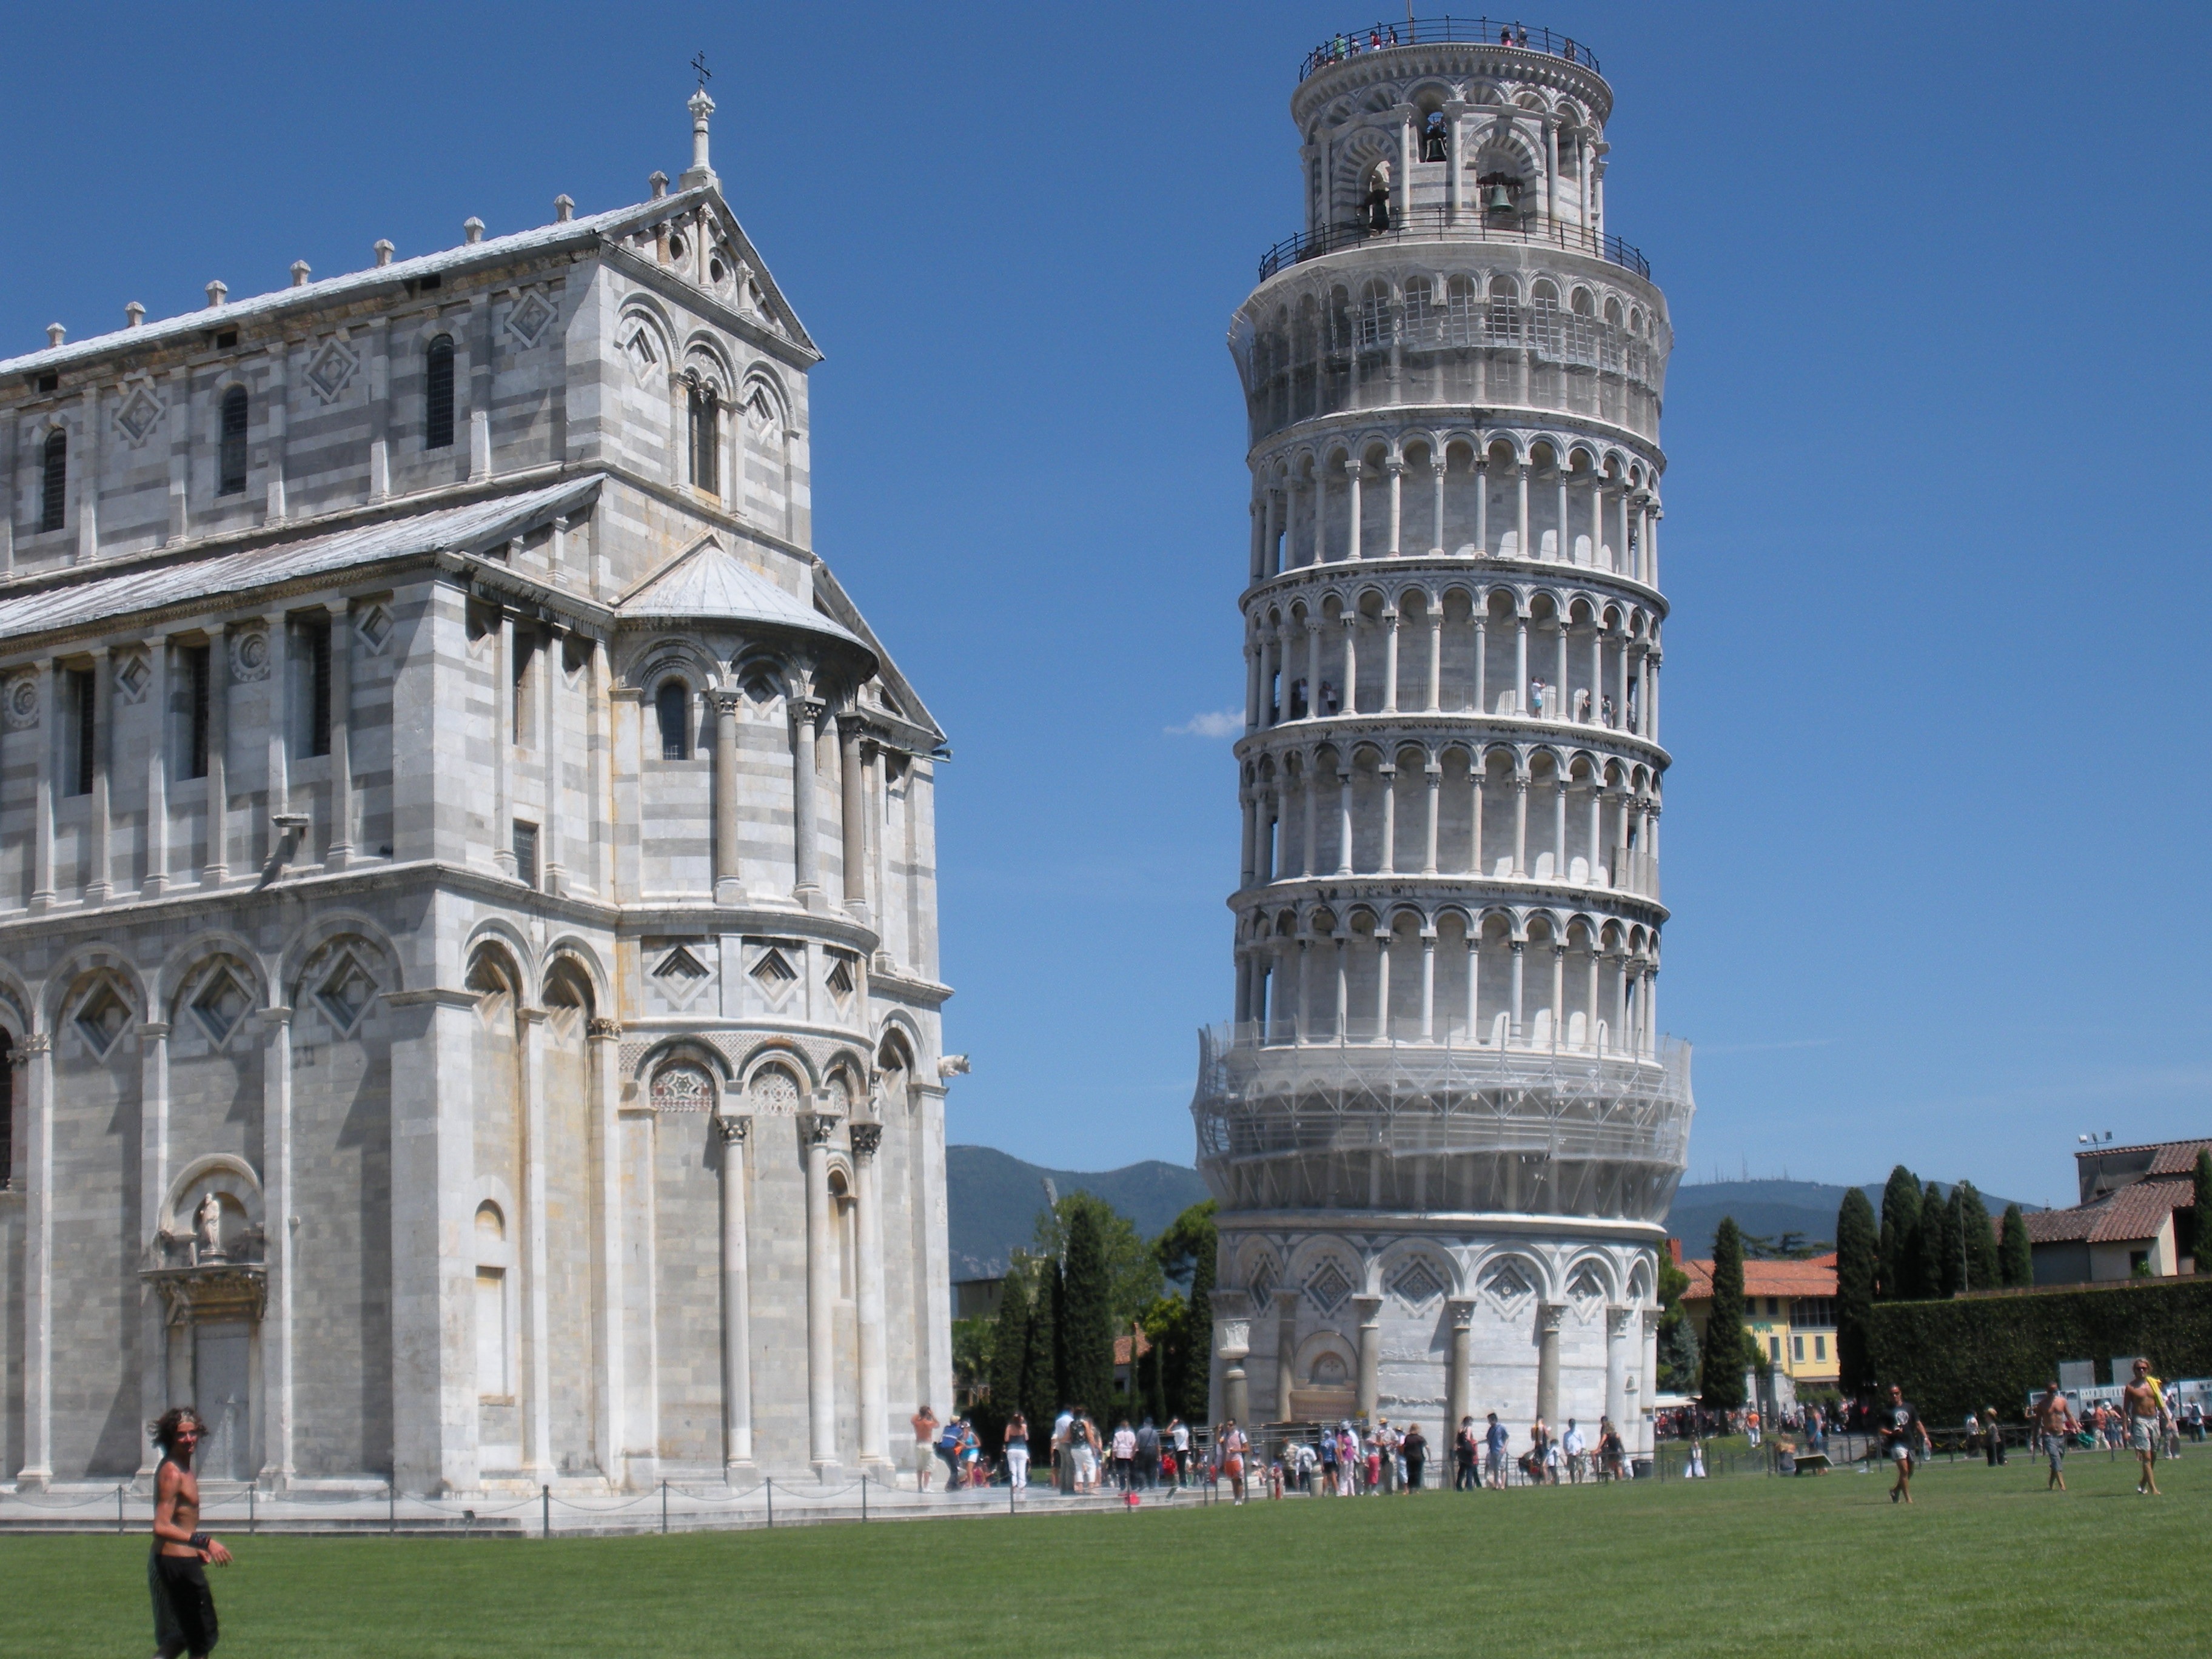
architecture, view, building, palace, monument, construction, sight, tower, landmark, italy, tuscany, facade, sightseeing, cathedral, exterior, attraction, historic, tourism, tower block, torre, wonder, renaissance, famous, destination, tours, leaning tower of pisa